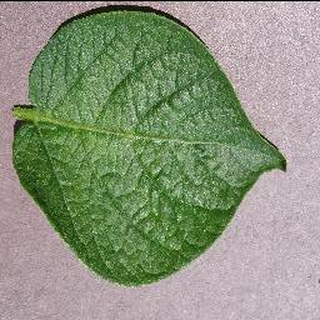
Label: healthy_potato